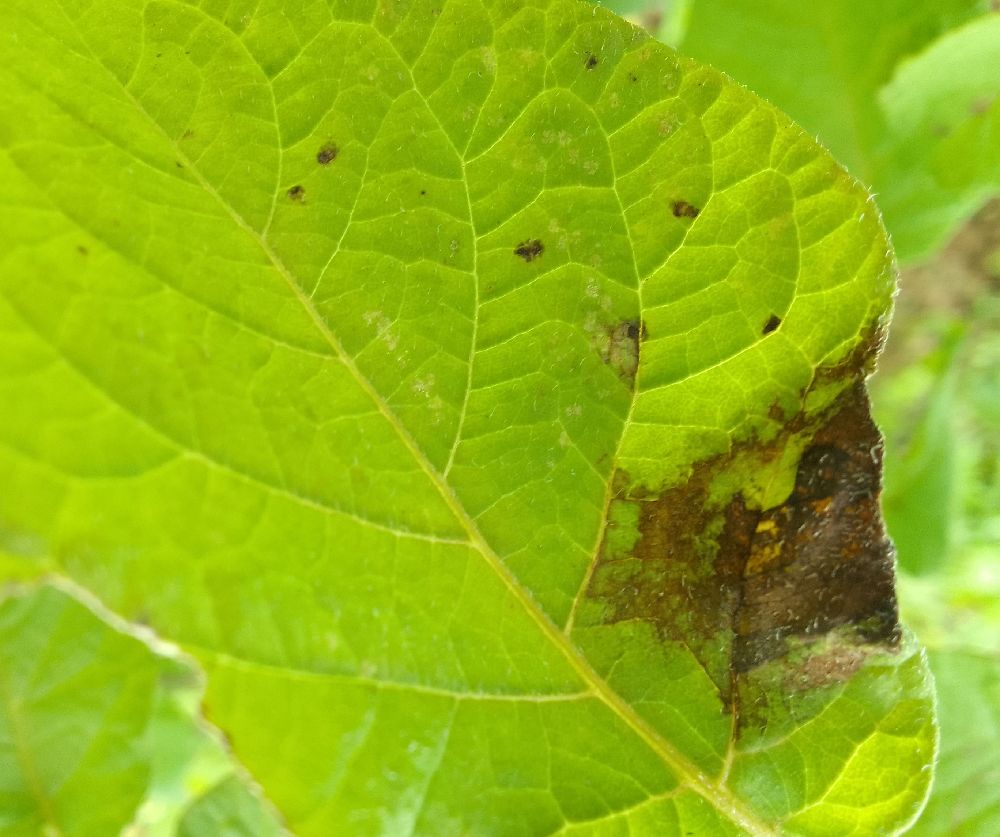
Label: Late blight